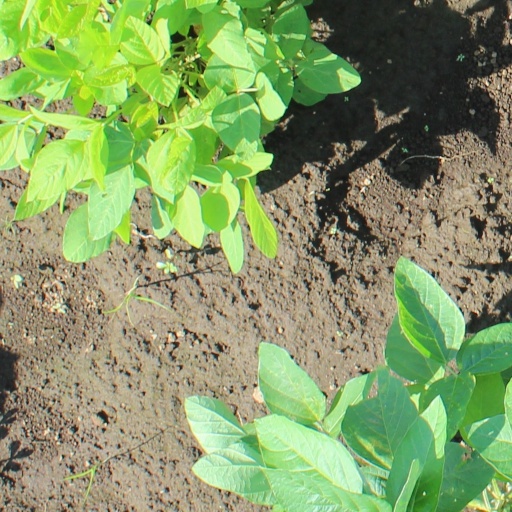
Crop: soybean